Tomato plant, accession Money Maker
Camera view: tilt-top (135 deg); turntable rotation: 150 degrees
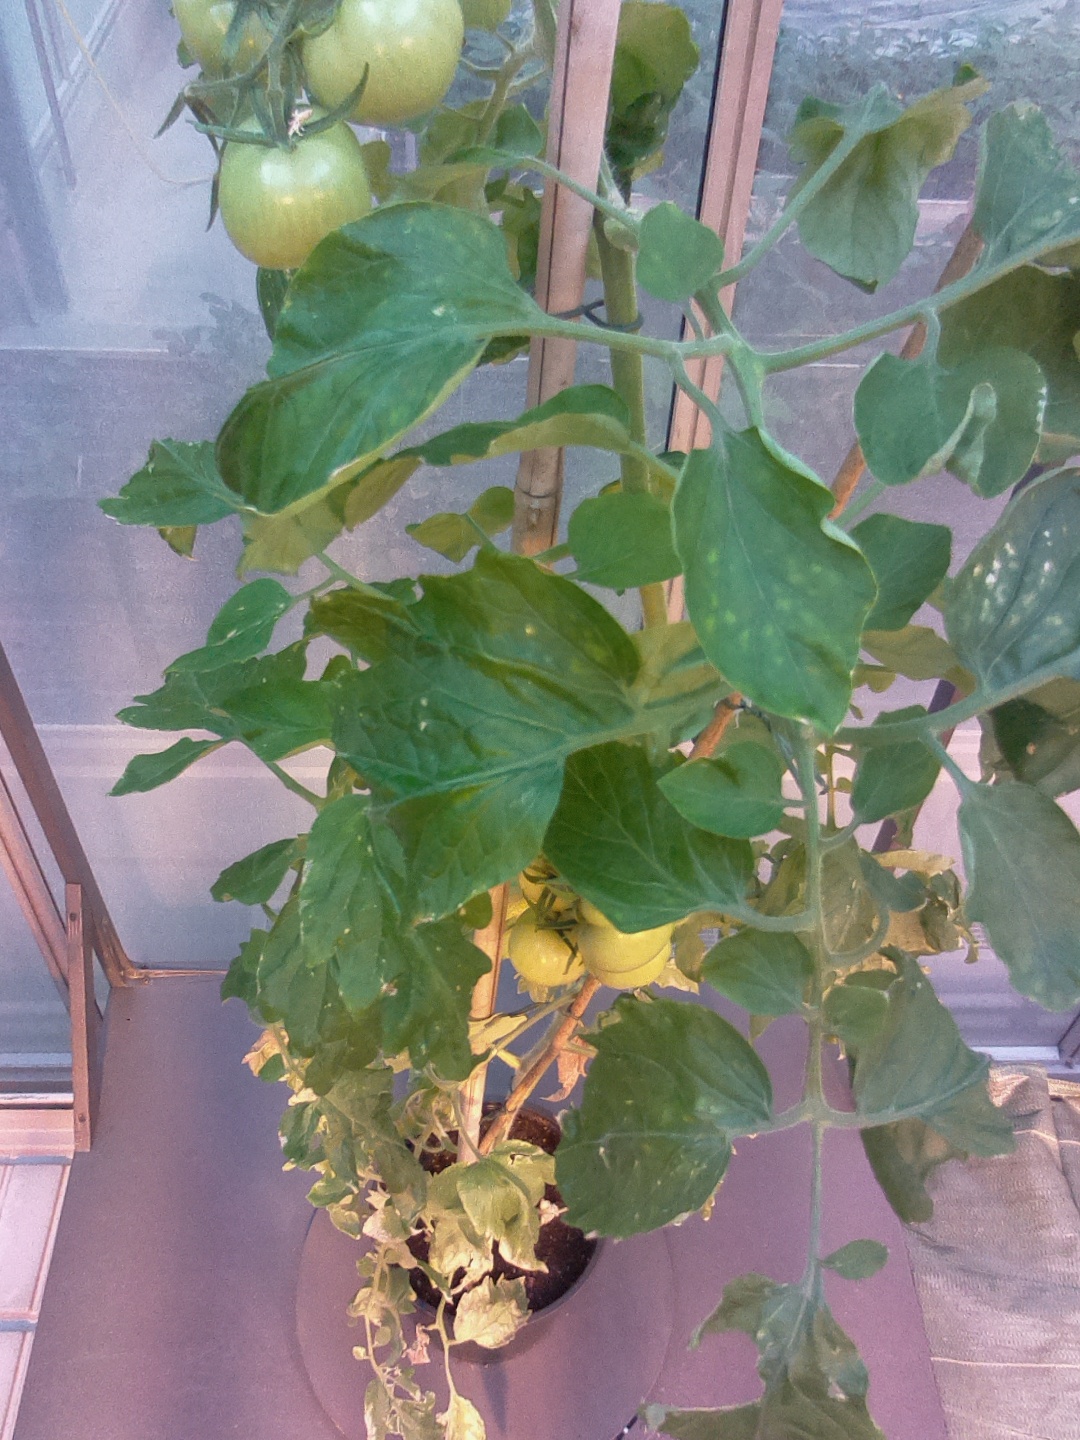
BBCH growth stage 77: 70%-80% of final fruit size